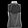
Label: Shirt